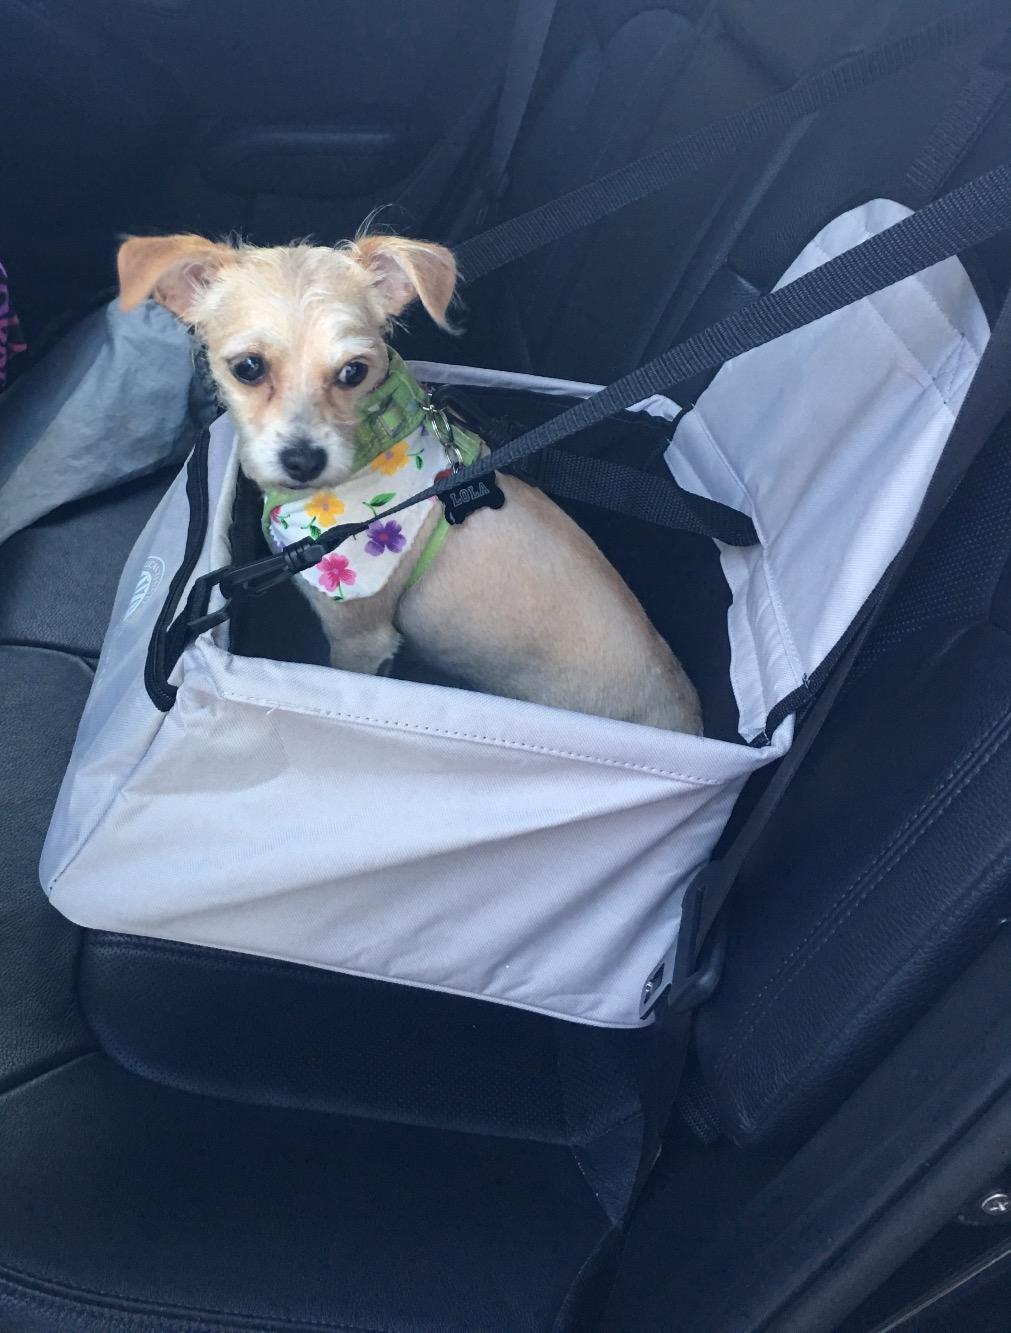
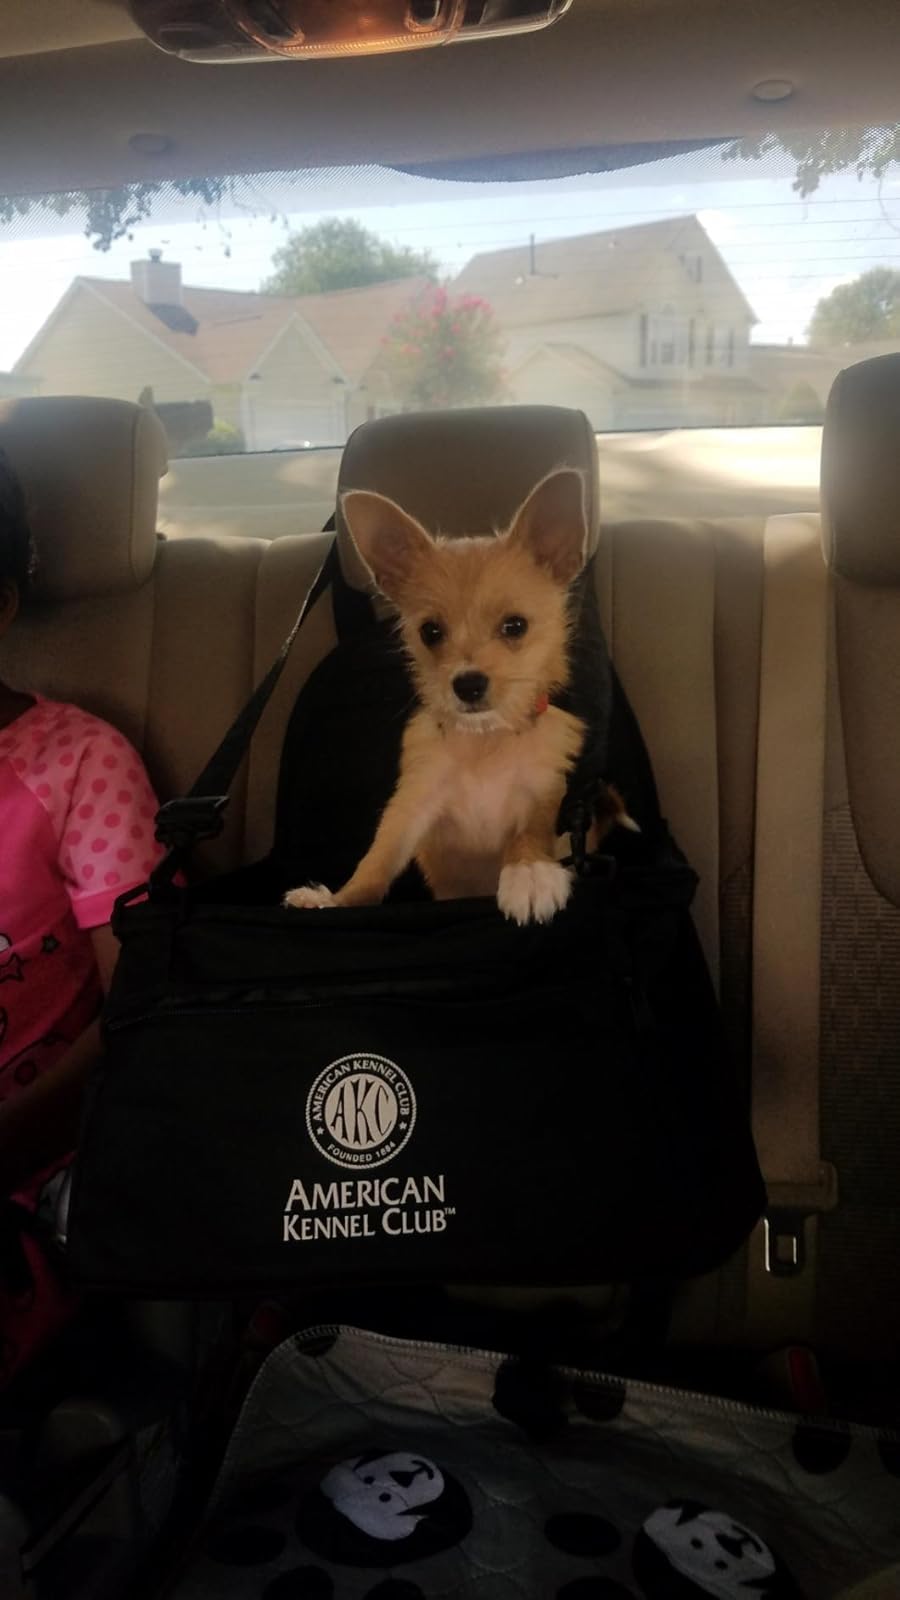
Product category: items_kennel
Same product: no